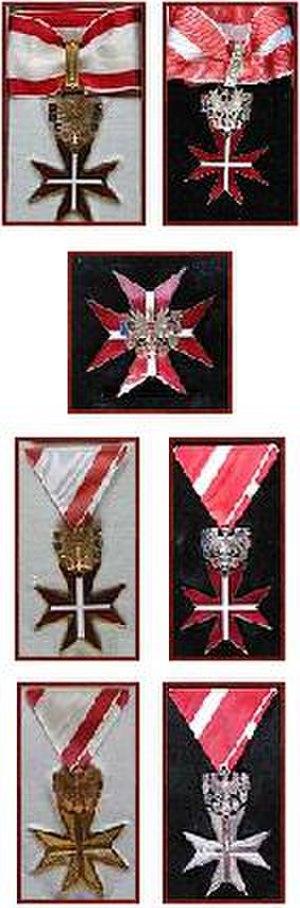
Après la Première Guerre mondiale, l'Empire austro-hongrois disparaît pour donner naissance à la Première République d'Autriche. Elle se dote d'un Ordre du Mérite dont l'existence durera jusqu'à l'annexion de la République d'Autriche au IIIᵉ Reich d'Hitler.